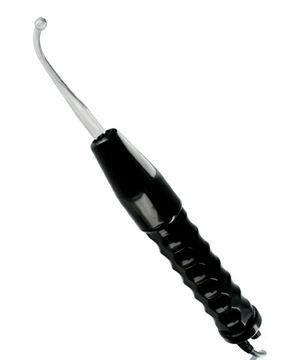
Violet Wand d'électro stimulation
L'électrostimulation érotique, est l'utilisation de courants électriques de basse fréquence pour stimuler les nerfs et les muscles avec un appareil de type TENS ou EMS.